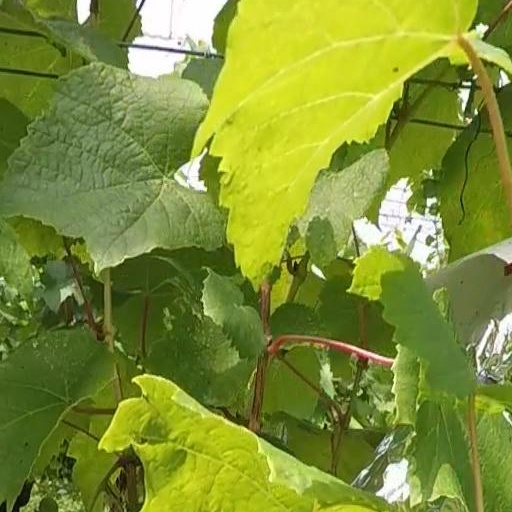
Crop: grape